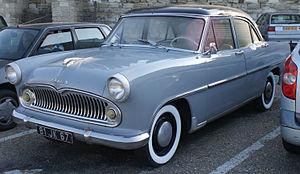
La Simca Ariane est un modèle automobile familial produit par la firme Simca à partir de mars 1957.